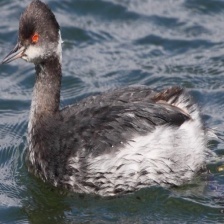
Species: BLACK-NECKED GREBE
Scientific name: PODICEPS NIGRICOLLIS